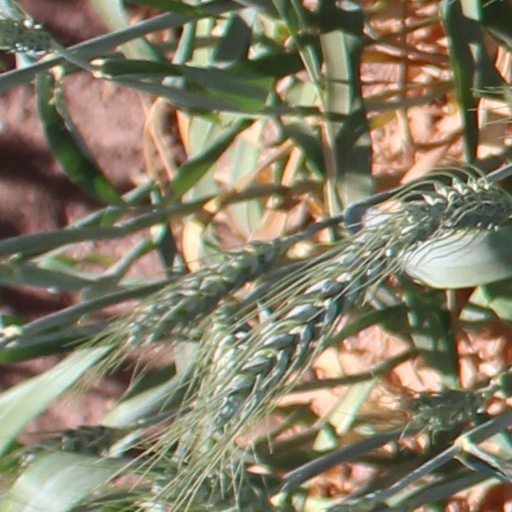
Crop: wheat